3 Generations (film)

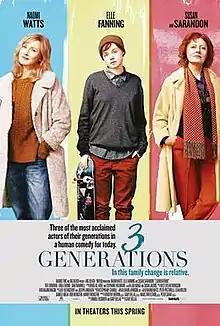
Theatrical release poster

3 Generations (also released in some markets as About Ray) is a 2015 American comedy-drama film directed by Gaby Dellal and written by Nikole Beckwith and Dellal. The film stars Elle Fanning, Naomi Watts, Susan Sarandon, Tate Donovan and Sam Trammell. It premiered in the Special Presentations section of the 2015 Toronto International Film Festival, under the title "About Ray". The film was released on May 5, 2017, by the Weinstein Company. In the film, teenager Ray (Fanning) realizes and pursues his true identity as male and his mother Maggie (Watts), lesbian grandmother Dolly (Sarandon), and absent father Craig (Donovan) must learn to accept him for who he is.